Panphagia

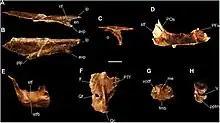
Preserved skull bones of "Panphagia protos" (PVSJ 874)

The teeth of "Panphagia" indicate a possible omnivorous diet, transitional in form between the mostly carnivorous theropods and the herbivorous sauropodomorphs. The teeth in the back of the jaw are shorter than those in the front, are leaf-shaped, and also have more marked serrations.